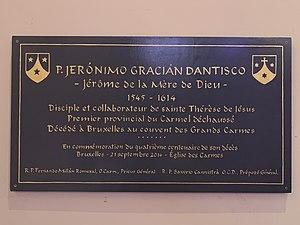
Plaque de commémoration dans le bas côté droit de l'église du couvent des pères carmes de Bruxelles
L'Église du couvent des Pères Carmes de Bruxelles est une église de style néogothique lombard. Elle n'est pas orientée vers l’Est dû à la situation géographique. C’est aussi pour ça notamment que l’axe de la façade n’est pas perpendiculaire à la rue. Elle a été commandité par le père Pierre d’Alcantara et sa construction a commencé en 1860 avec l’architecte Menge. Pour la continuité du projet, l’implication de l’architecte Appelmans a été nécessaire. En ce qui concerne l’intérieur, c’est l’architecte Cuypens qui a entamé les travaux. En 2010, l’église a connu d’important travaux de rénovation en façade.